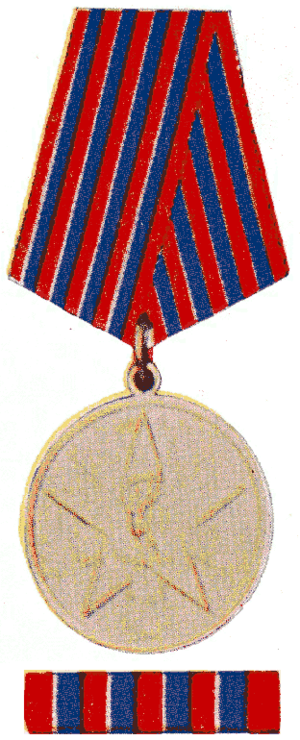
Médaille du Mérite pour la peuple
Beaucoup d'ordres, de décorations et de médailles de la République fédérative socialiste de Yougoslavie ont été créés pendant le Seconde Guerre mondiale, au cours de la lutte de libération nationale, notamment par un décret du commandement suprême des Partisans yougoslaves en date du 15 août 1943. Ces distinctions ont, avec d'autres plus tardives, ont été attribuées en 1945 et 1992, à des militaires, à des civils ou à des organisations socio-politiques. Après la dislocation de la Yougoslavie, certaines d'entre elles ont été maintenues jusqu'au temps de la Serbie-et-Monténégro, qui a duré jusqu'en 2006.